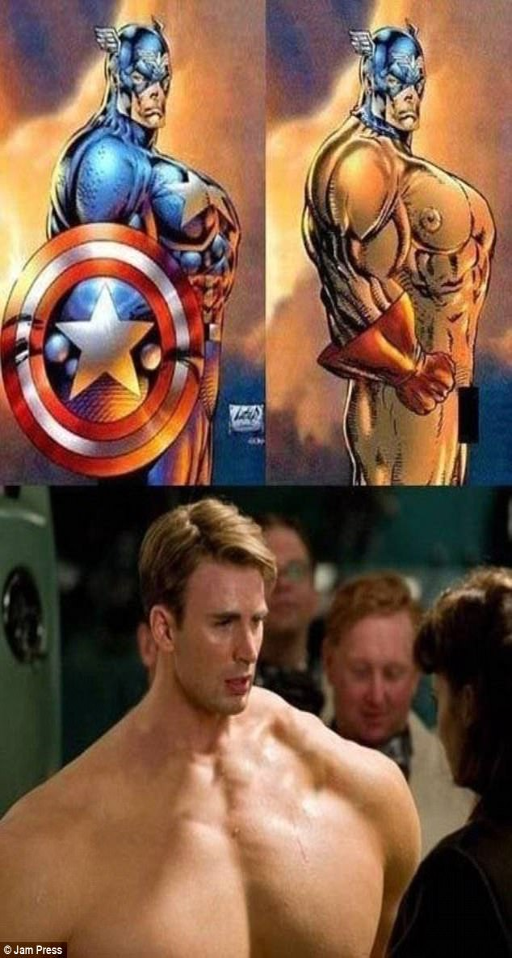
measurements : person modified body so that it would resemble that of his character